BR Engineering BR1

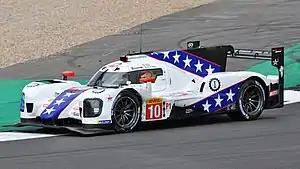
A DragonSpeed liveried BR Engineering BR1 LMP1 car, competing at the 6 Hours of Silverstone in 2018

The BR Engineering BR1 is a sports prototype non-hybrid racing car built for the SMP Racing and DragonSpeed teams. It is designed to meet the 2018 LMP1 regulations for Le Mans Prototypes in the FIA World Endurance Championship as well as at the 24 Hours of Le Mans. The BR1 debuted at the 2018 6 Hours of Spa-Francorchamps, the first round of the 2018-19 FIA World Endurance Championship.